Austin, Texas

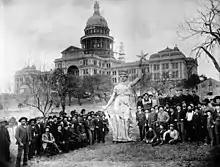
Statue of the Goddess of Liberty on the Texas State Capitol grounds, prior to installation atop the rotunda

In 1835–1836, Texans fought and won independence from Mexico. Texas thus became an independent country with its own president, congress, and monetary system. In 1839, the Texas Congress formed a commission to seek a site for the new capital of the Republic of Texas to replace Houston. When he was Vice President of Texas, Mirabeau B. Lamar had visited the area during a buffalo-hunting expedition between 1837 and 1838. He advised the commissioners to consider the area on the north bank of the Colorado River (near the present-day Congress Avenue Bridge), noting the area's hills, waterways, and pleasant surroundings. It was seen as a convenient crossroads for trade routes between Santa Fe and Galveston Bay, as well as routes between Northern Mexico and the Red River. In 1839, the site was chosen, and briefly incorporated under the name "Waterloo". Shortly afterward, the name was changed to Austin in honor of Stephen F. Austin, the "Father of Texas" and the republic's first secretary of state.